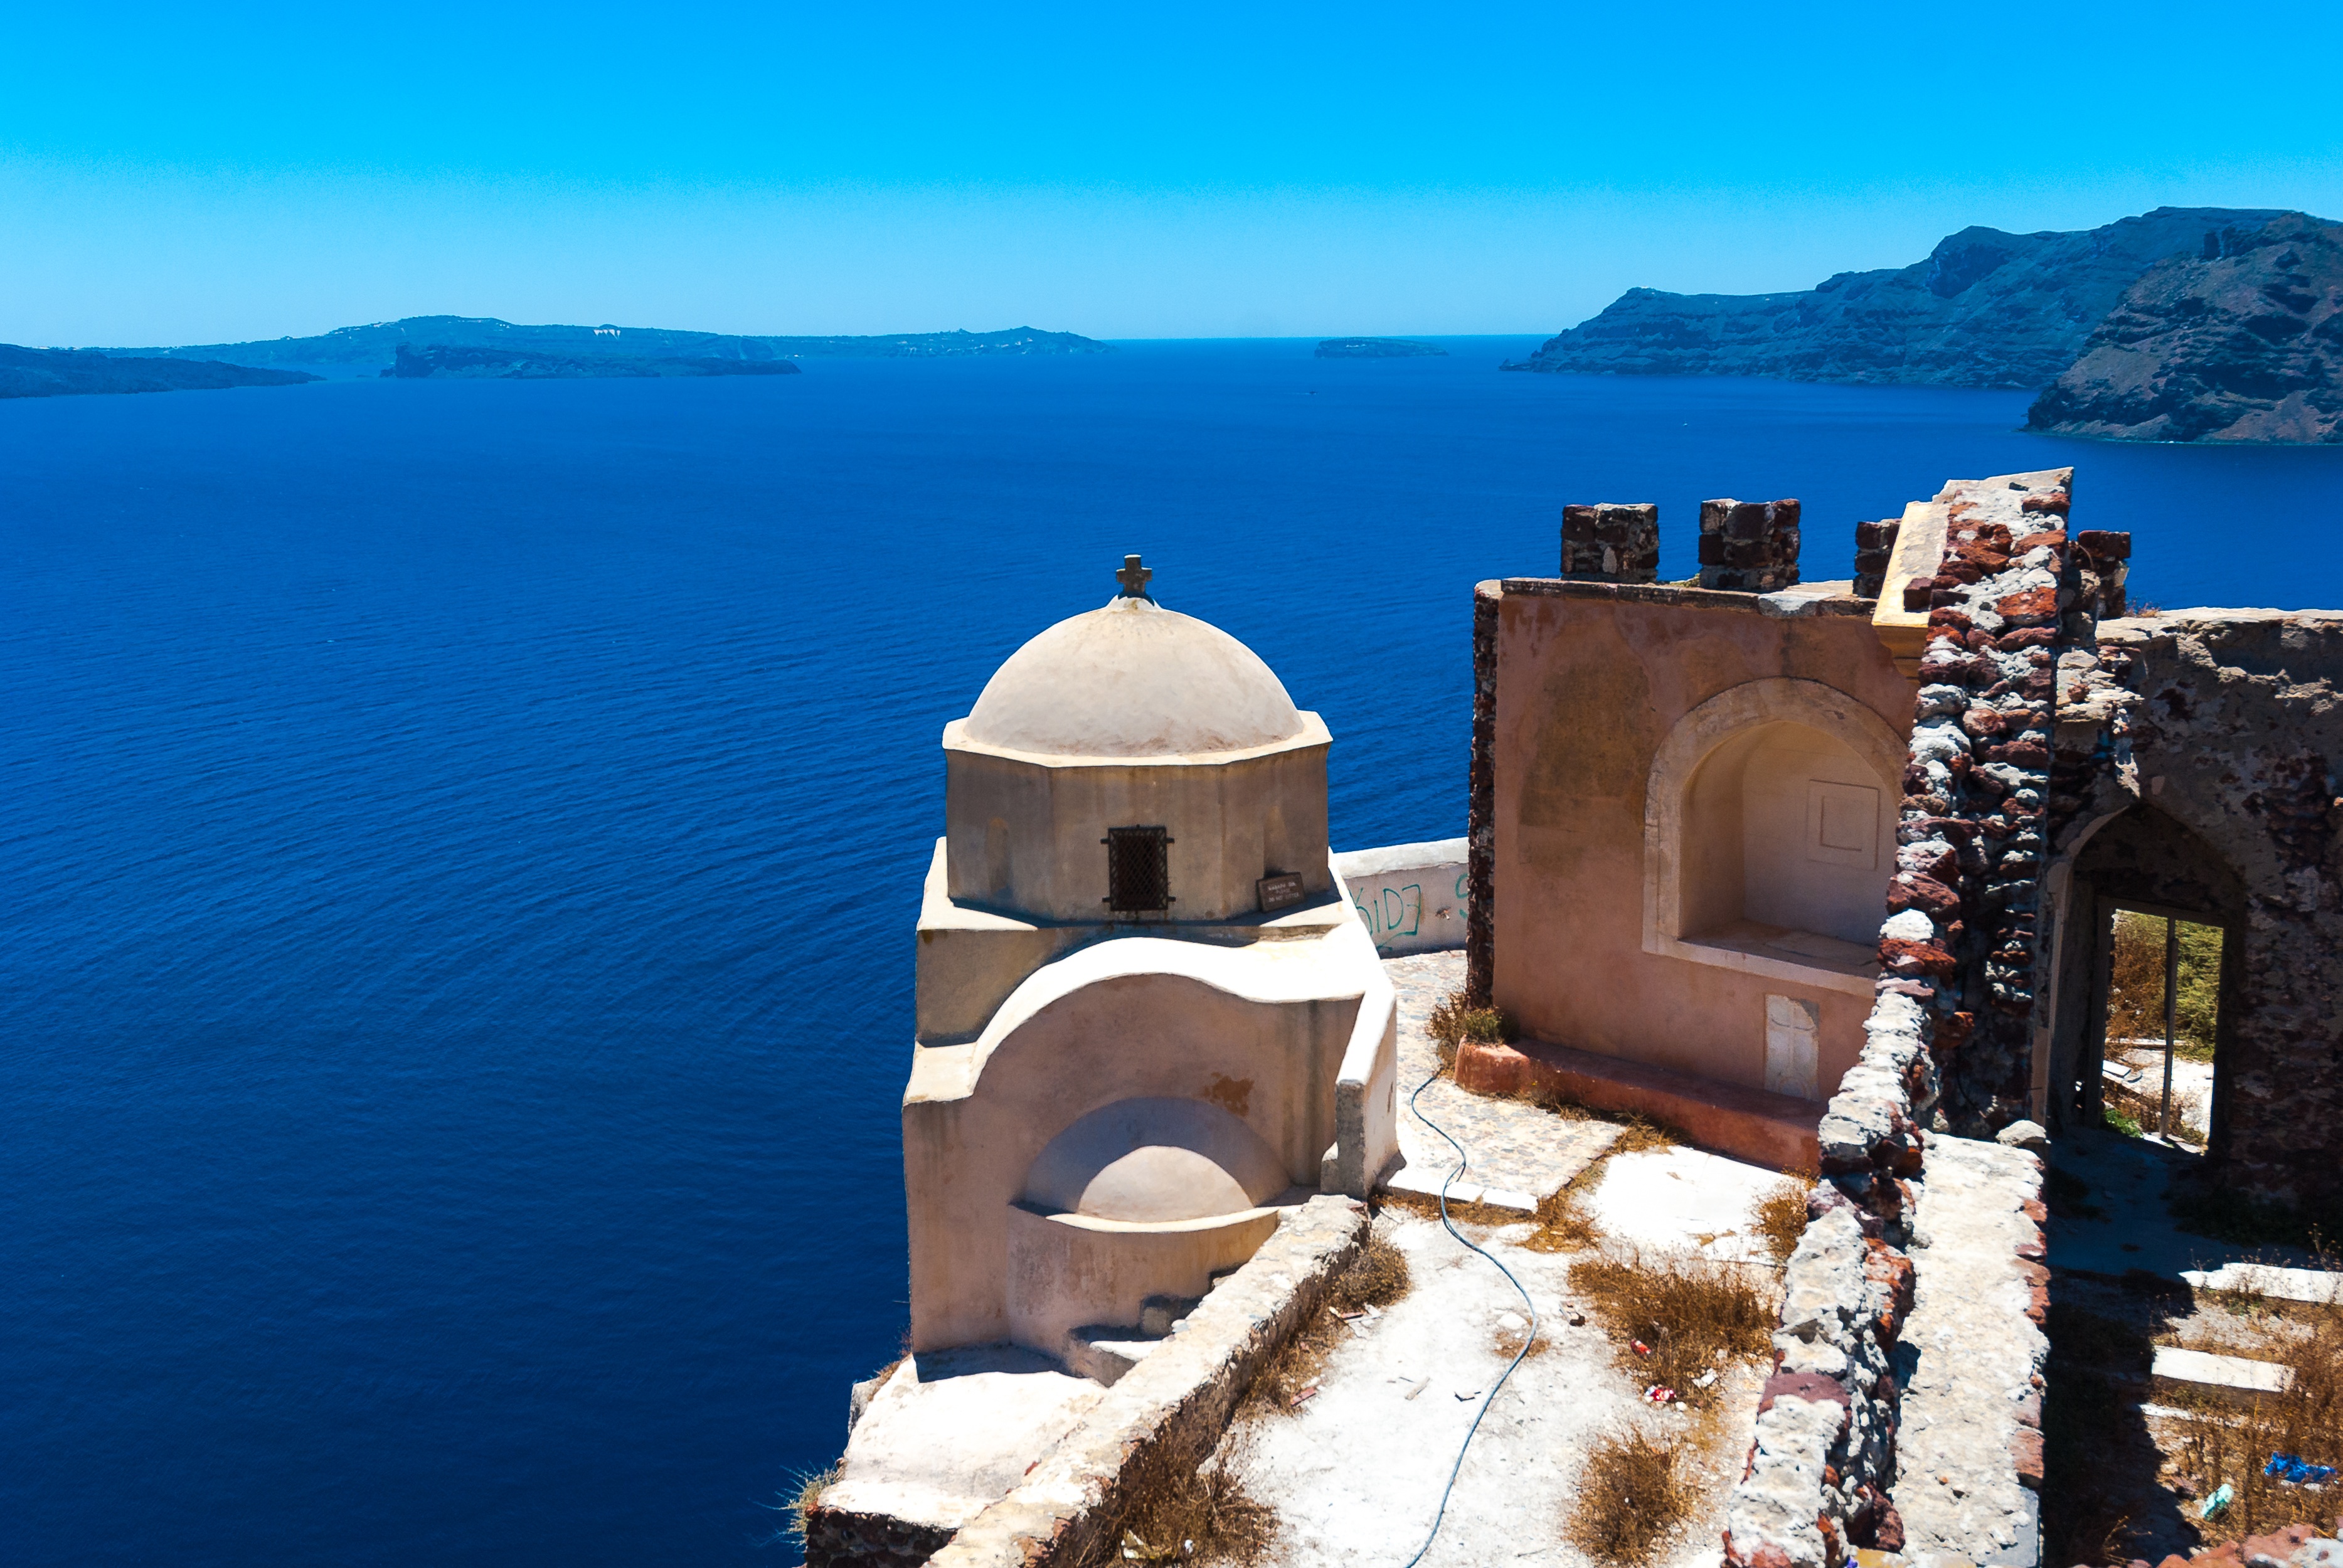
landscape, sea, coast, water, nature, ocean, sky, view, summer, vacation, travel, tower, weather, holiday, bay, blue, tourism, heat, clouds, santorini, holidays, greece, the sun, cape, the stones